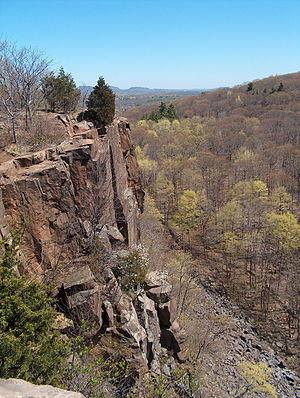
Le Sleeping Giant, aussi connu sous le nom de mont Carmel, est une montagne située dans l'État du Connecticut et faisant partie de Metacomet Ridge, une longue arête rocheuse des Appalaches qui traverse le sud de la Nouvelle-Angleterre sur 160 kilomètres de long. Le sommet s'élève à 225 mètres d'altitude. Le Sleeping Giant est une destination populaire pour la pratique de sports en plein air, réputée pour ses falaises, le panorama qu'elle offre, son microclimat ainsi que sa faune et sa flore variées. La plus grande partie de la montagne est protégée au sein du Sleeping Giant State Park, dominé par une tour d'observation construite en 1936 et classée au Registre national des lieux historiques, la Sleeping Giant Tower.
La tribu Quinnipiac, parfois Quinnipiack est le nom européen de la tribu amérindienne qui se nommait Eansketambawg. La tribu, qui appartient aux peuples algonquiens, vivait dans la région du Connecticut à l'arrivée des premiers colons européens. Ils employaient la langue Quiripi.